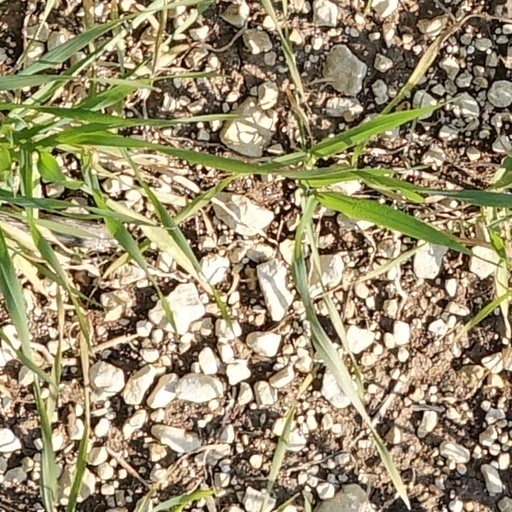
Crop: wheat